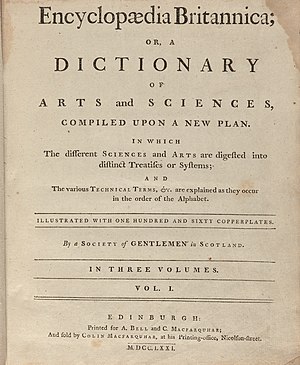
Encyclopædia Britannica
Titelsiden for den første udgave af Encyclopædia Britannica i 1771 (MDCCLXXI).
Encyclopædia Britannica er et opslagsværk eller encyklopædi på engelsk. Til trods for navnet bliver det nu udgivet i USA.